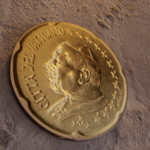
Coin value: 20cents
Country: va
Edition: 2002